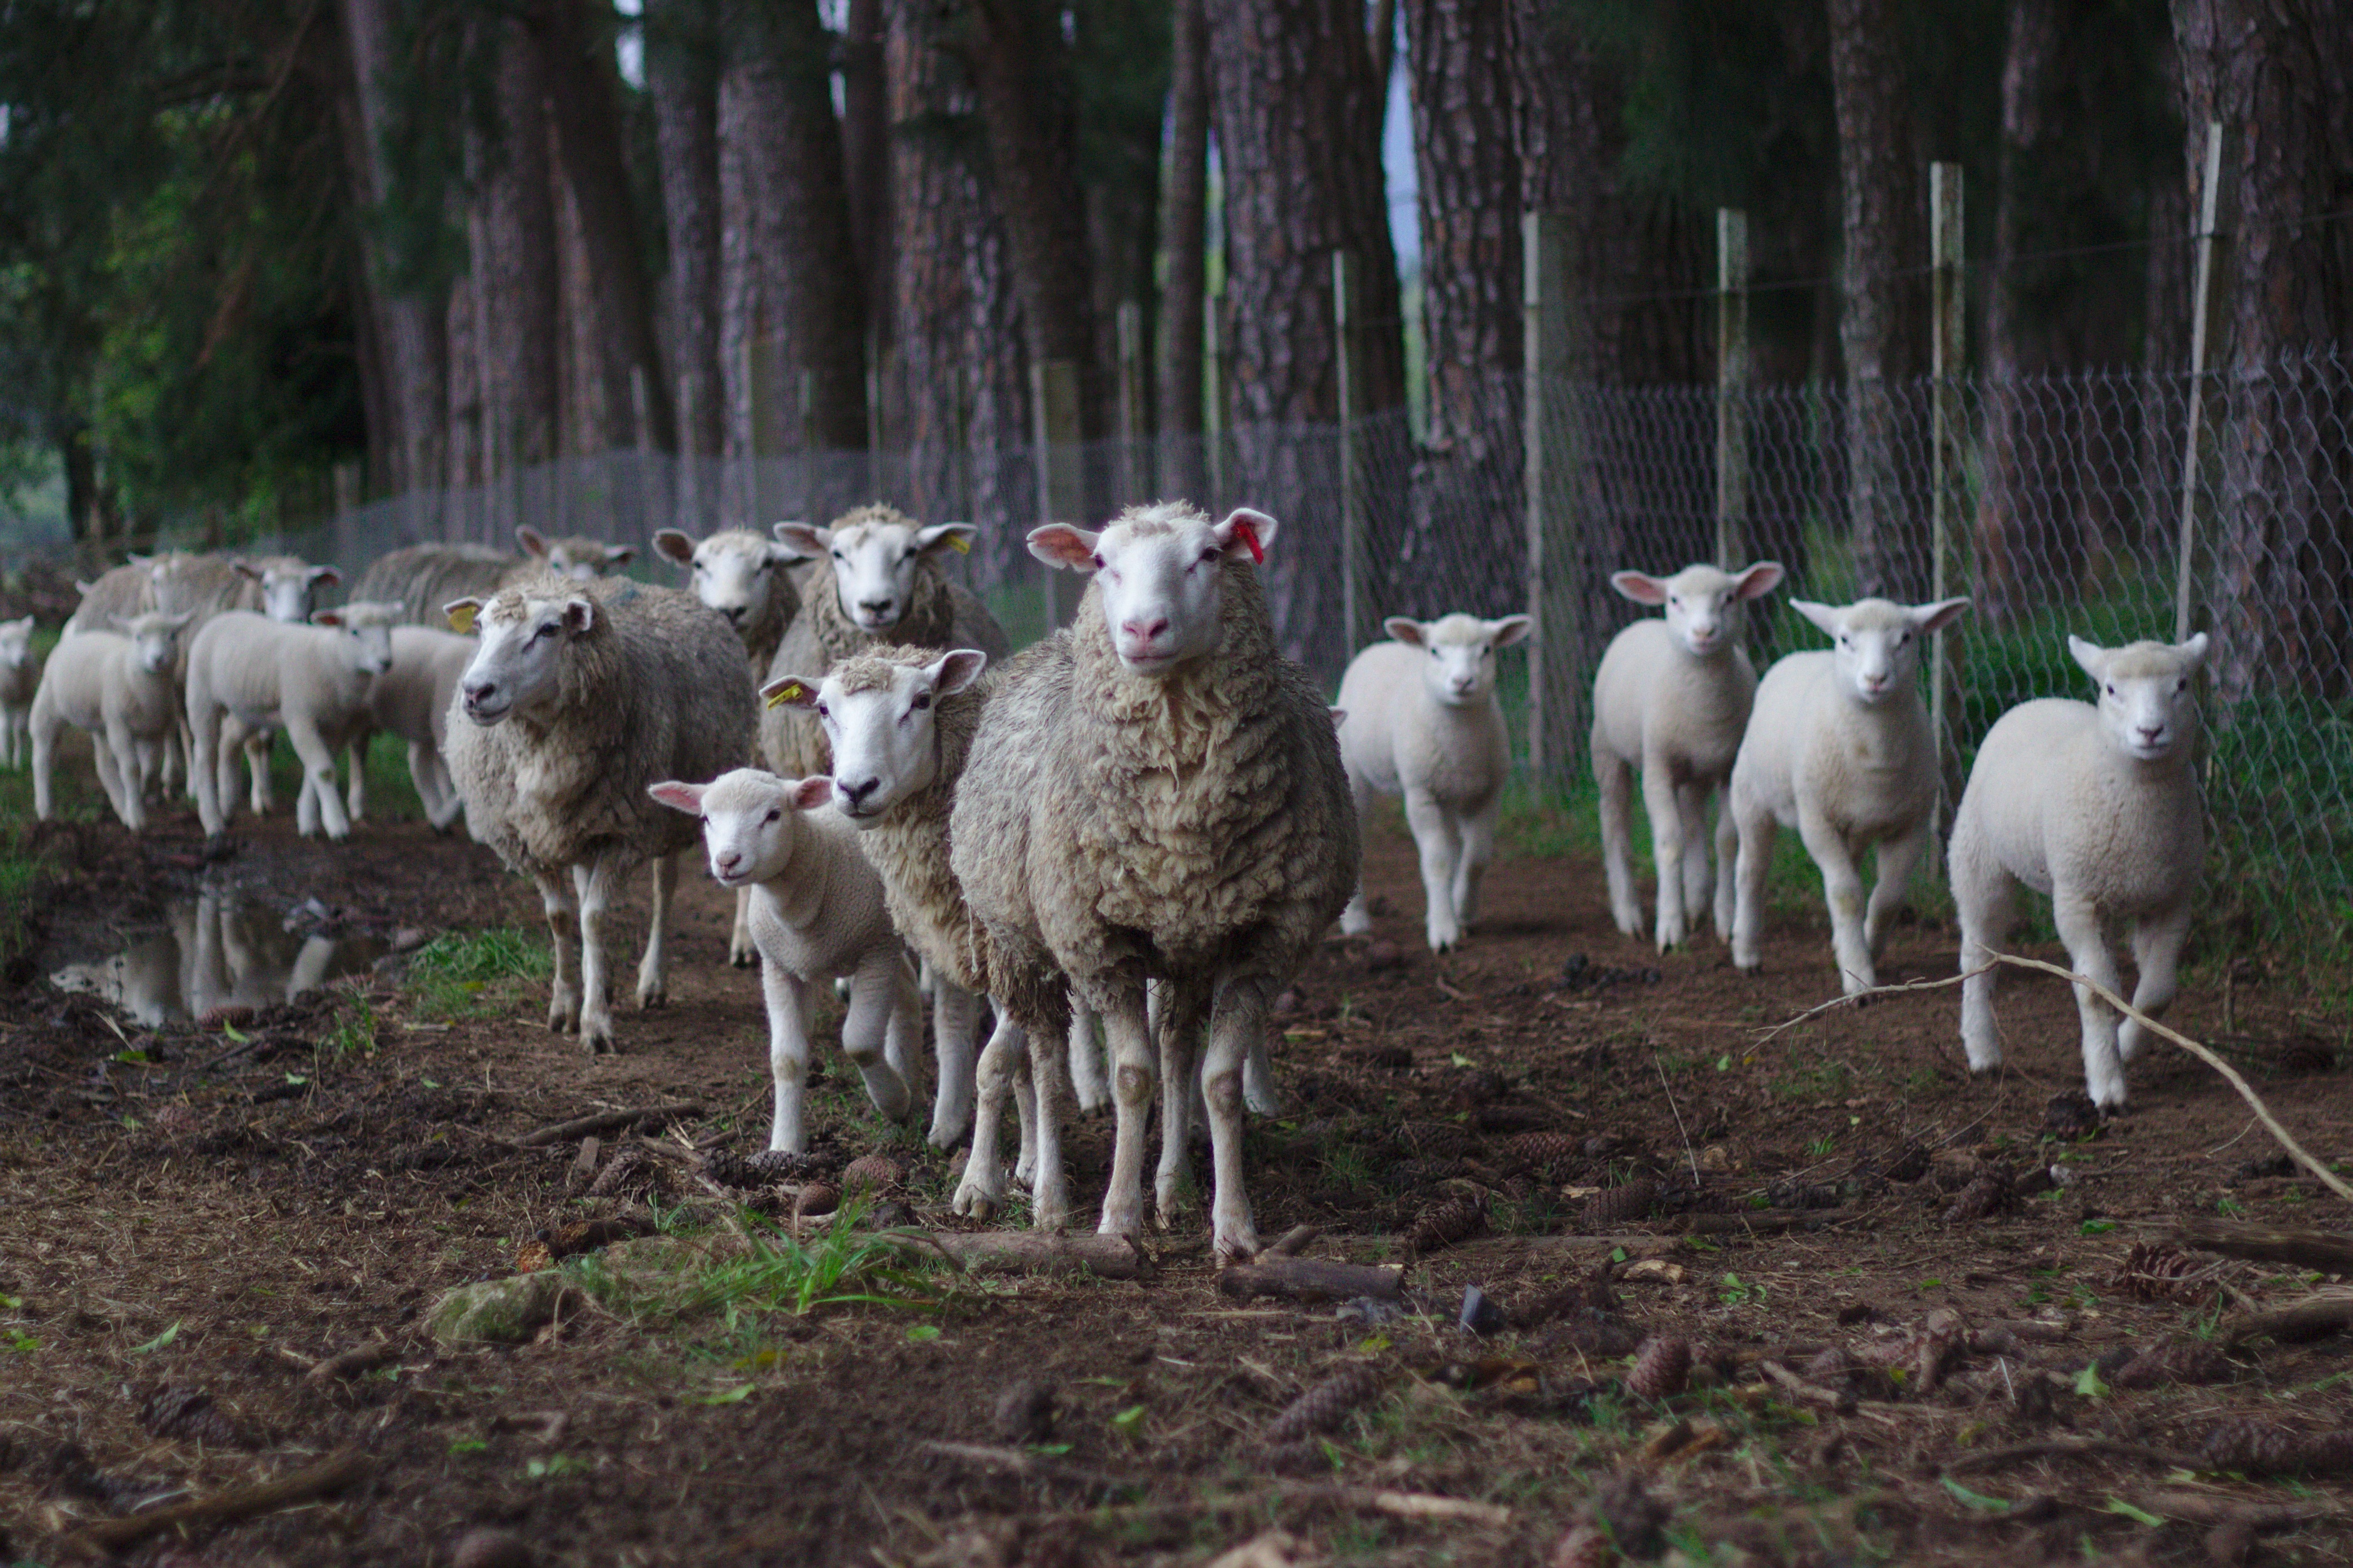
nature, outdoor, group, field, farm, meadow, animal, flock, rural, cattle, herd, pasture, grazing, livestock, sheep, natural, mammal, wool, fauna, calf, lamb, sheeps, fleecy, goatherd